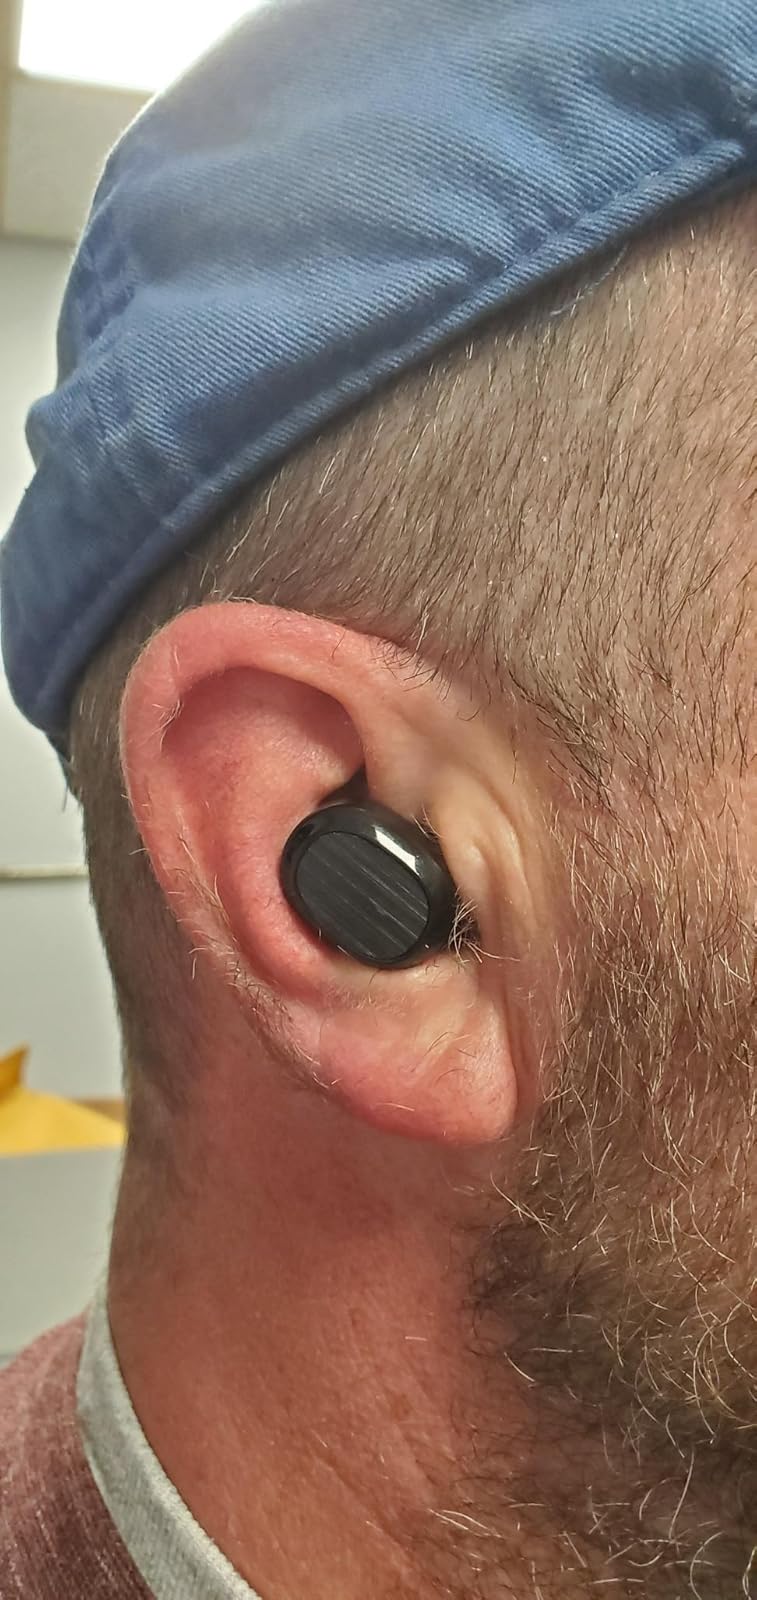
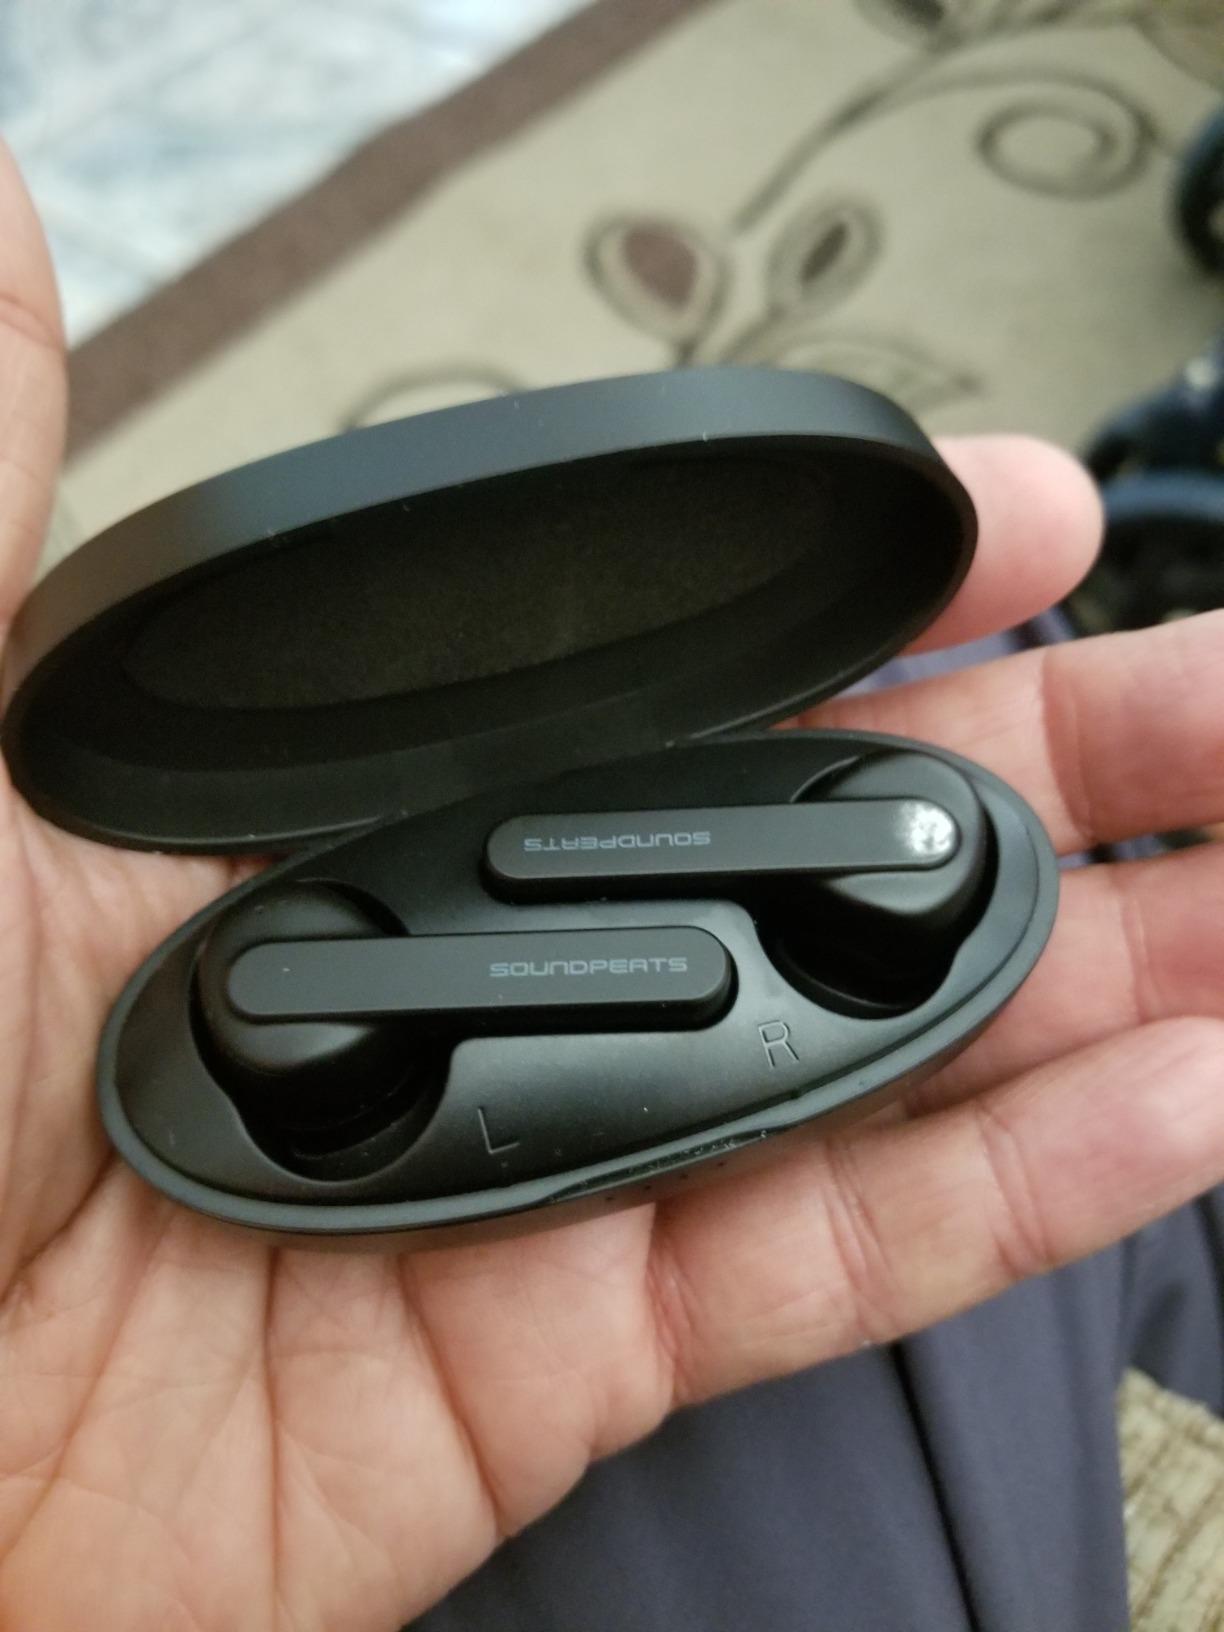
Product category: earbuds
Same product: no